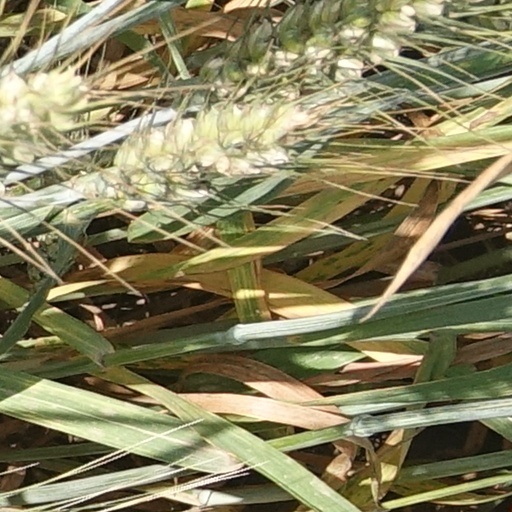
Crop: wheat